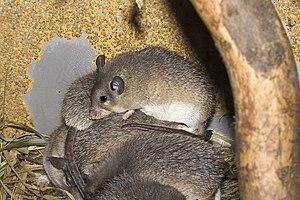
Acomys cilicicus est un petit rongeur du genre Acomys et de la famille des muridés en danger critique d'extinction. Les anglophones le nomment Asia Minor spiny mouse.
Rat épineux est un nom vernaculaire ambigu en français, pouvant désigner plusieurs espèces différentes de rongeurs parmi les rats à poil dur ou piquant, principalement dans la famille des Echimyidae, mais aussi dans le genre Acomys et d'autres groupes.
Proechimys hoplomyoides est une espèce de mammifères rongeurs de la famille des Echimyidae qui regroupe des rats épineux originaires d'Amérique latine.